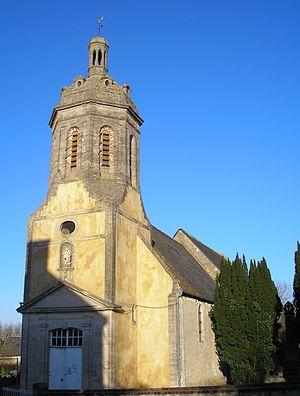
Condé-sur-Seulles (Normandie, France). L'église Notre-Dame.
Condé-sur-Seulles est une commune française, située dans le département du Calvados en région Normandie, peuplée de 293 habitants.